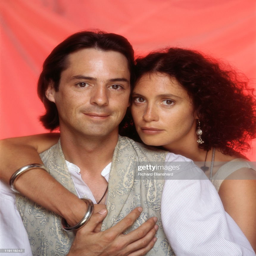
actors in a publicity shot for the television series .